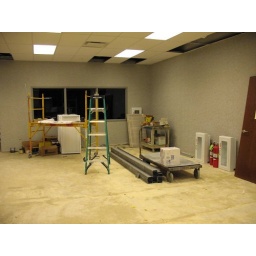
The windows in the background used to look into the library's sole computer lab (it contains two in the new building :-)